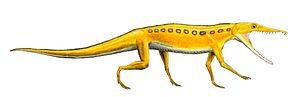
Chaneresuchus, dont le nom signifie « Crocodile de la formation de Chañares », est un genre éteint d'archosauriformes du Trias d'Argentine et du Brésil.